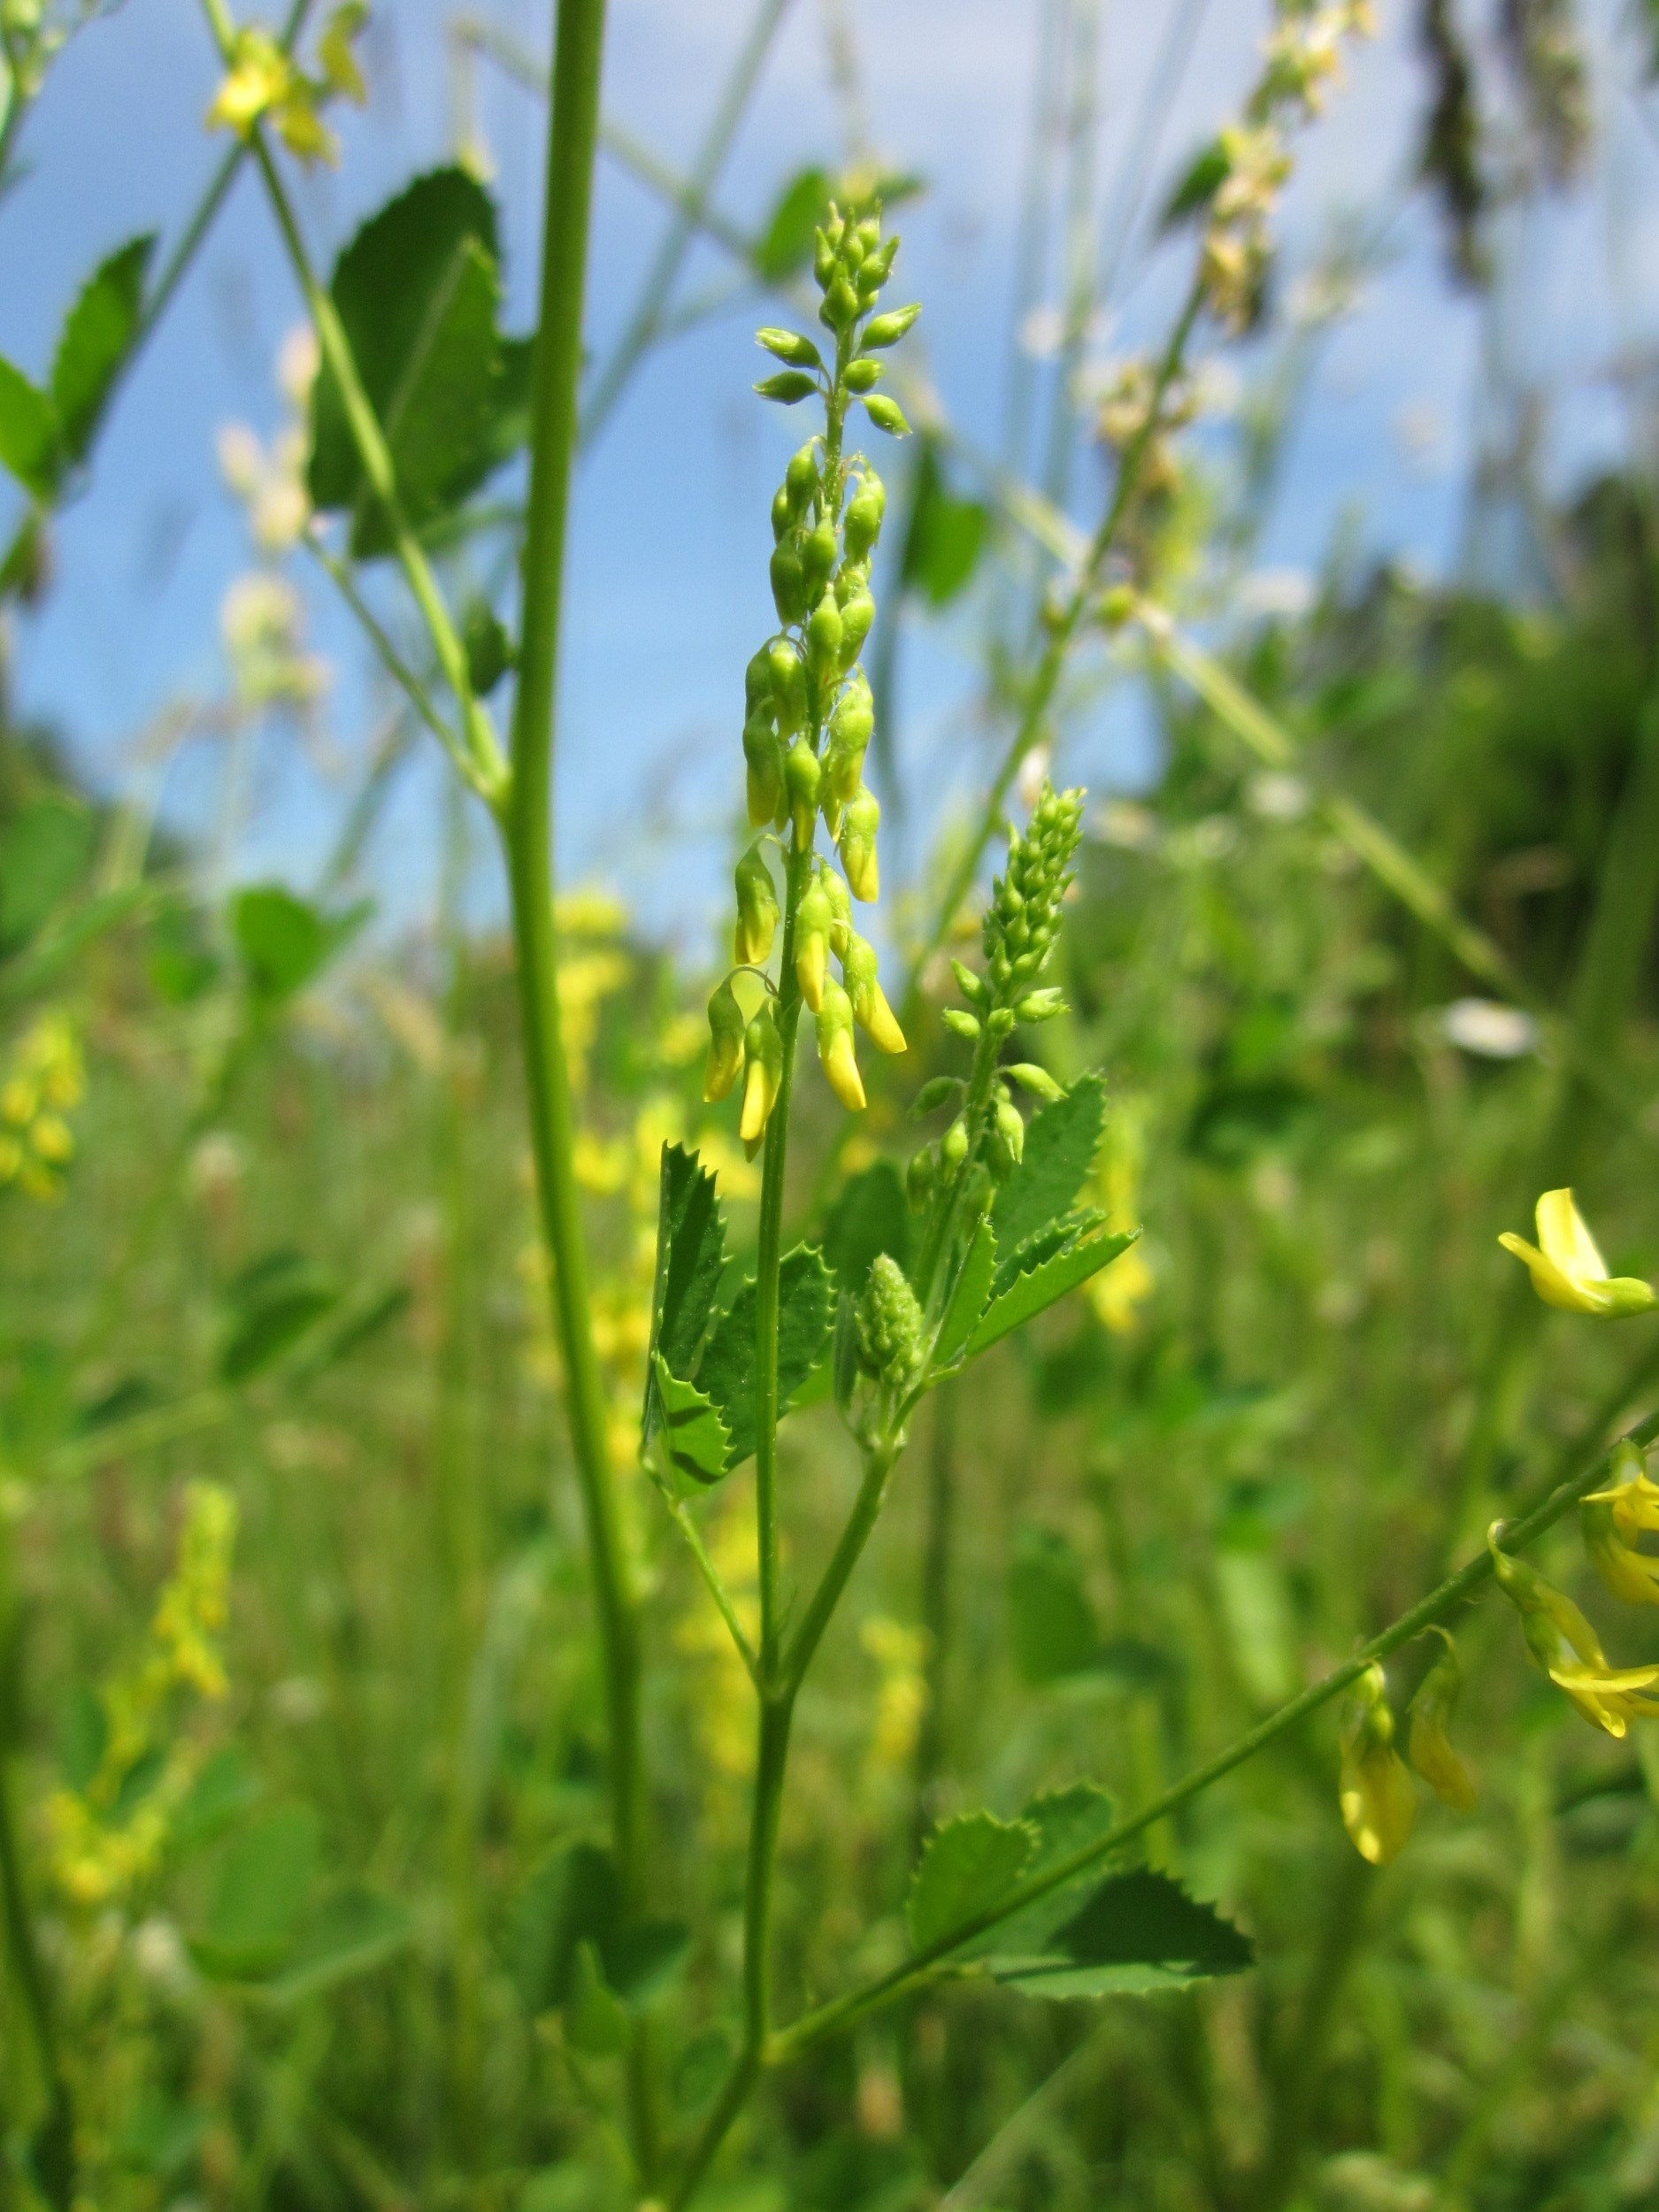
plant, field, meadow, prairie, flower, food, green, herb, produce, vegetable, crop, botany, agriculture, flora, rapeseed, wildflower, species, mustard, brassica, flowering plant, annual plant, grass family, land plant, mustard plant, melilotus officinalis, yellow sweet clover, yellow melilot, ribbed melilot, common melilot